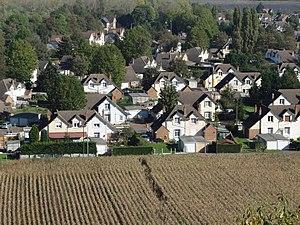
Cités de la Fosse n° 6 bis de la Compagnie des mines de Dourges, Hénin-Beaumont, Pas-de-Calais, Nord-Pas-de-Calais, France.
La fosse nᵒ 6 bis dite Darcy de la Compagnie des mines de Dourges est un ancien charbonnage du Bassin minier du Nord-Pas-de-Calais, situé à Hénin-Beaumont. Le puits est commencé en 1906 à 750 mètres au sud-sud-ouest de la fosse nᵒ 6. Des cités sont bâties à proximité. Un terril conique nᵒ 105, 6 bis de Dourges Est, haut à terme de 46 mètres, est édifié au nord de la fosse. Celle-ci est détruite durant la Première Guerre mondiale. Elle est, comme les cités, reconstruite.